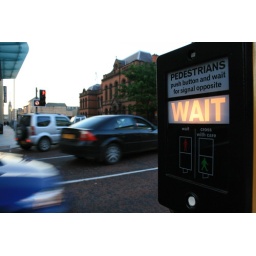
Chichester Street, Belfast. The red building in the background is the Old Town Hall.